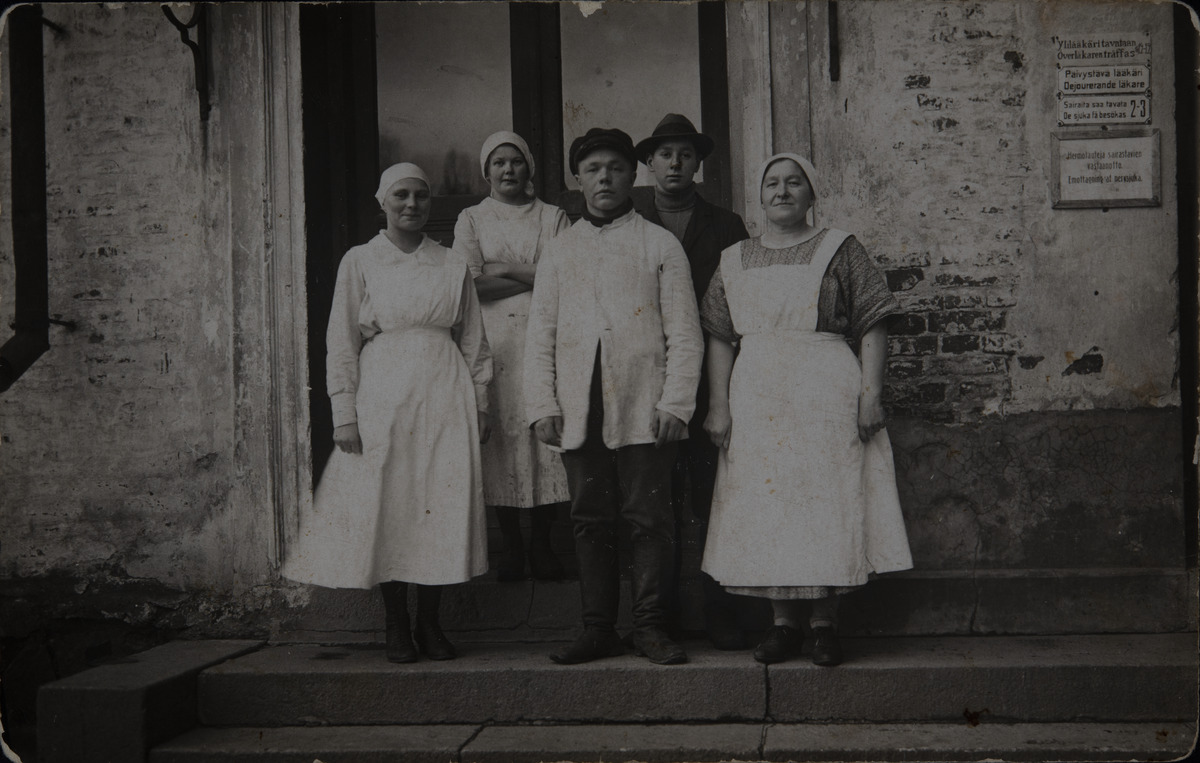
Lapinlahden sairaalan henkilökuntaa kuvattuna sairaalan portailla
sisällön kuvaus: Lapinlahden sairaalan henkilökuntaa kuvattuna sairaalan portailla. Lapinlahden sairaala on Suomen ensimmäinen mielisairaalakäyttöön valmistunut sairaala. Lapinlahden sairaalatoiminta päättyi lopullisesti 19. joulukuuta 2008. mustavalkoinen
Ajankohta: kuvausaika 1910 -luku
Paikka: Suomi, Uusimaa, Helsinki, Lapinlahti Helsinki, Lapinlahdenpolku 8
Aiheet: henkilöstö, ihmiset, miehet, naiset, portaat, sairaalat